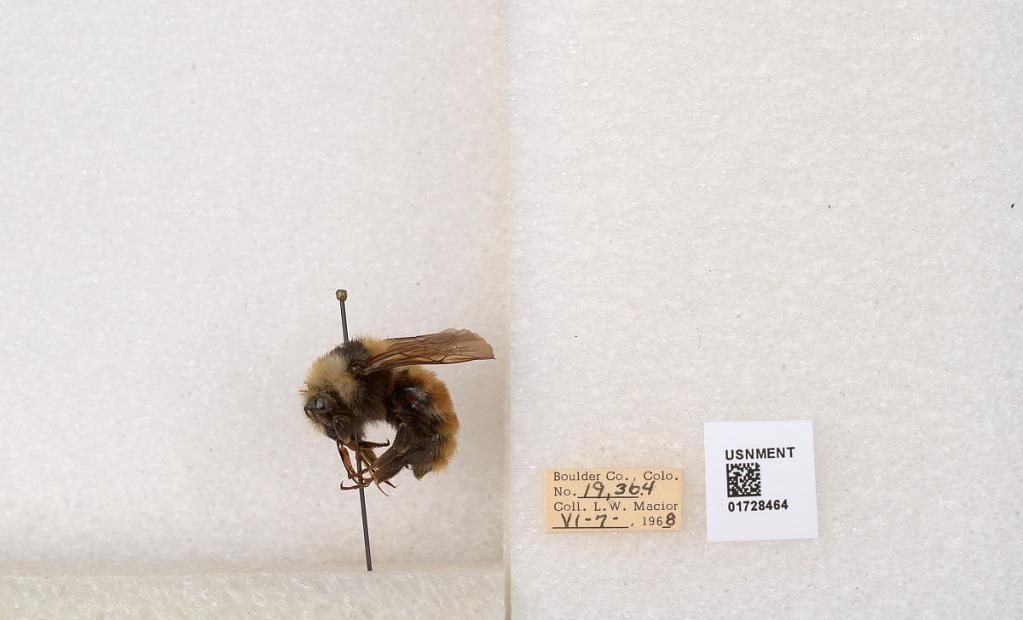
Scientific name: Bombus appositus Cresson
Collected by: L. Macior
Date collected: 1968-6-7
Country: United States
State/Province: Colorado
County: Boulder
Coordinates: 40.0925, -105.358